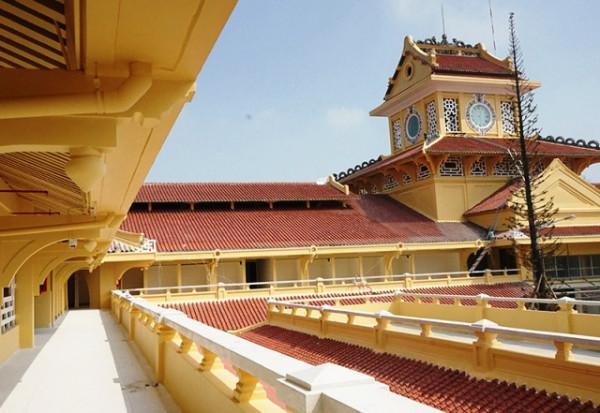
đây là khung cảnh xuất hiện ở một ngôi nhà có kiến trúc cổ